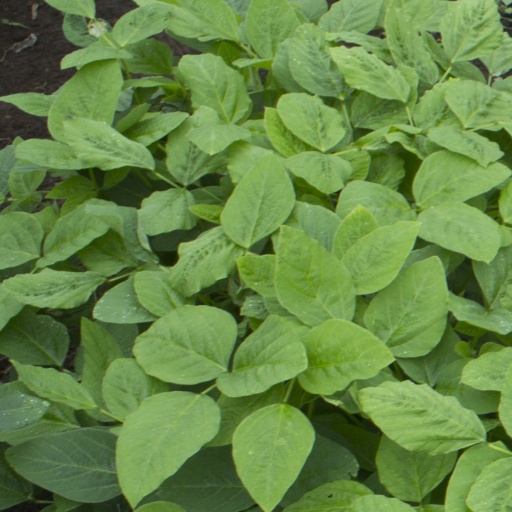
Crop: soybean